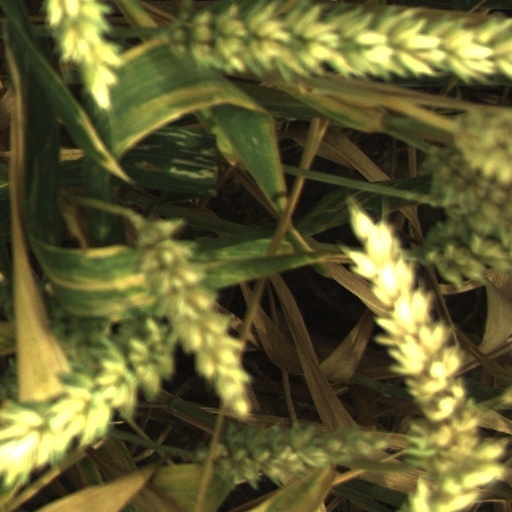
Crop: wheat